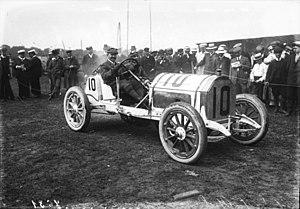
Friedrich Opel au volant d'une Opel au Grand Prix de l'ACF 1908, à Dieppe
Friedrich Franz Opel, dit Fritz Opel, né le 30 avril 1875 à Rüsselsheim et mort le 30 août 1938 à Vienne, est un ancien ingénieur industriel allemand, également coureur cycliste puis pilote automobile